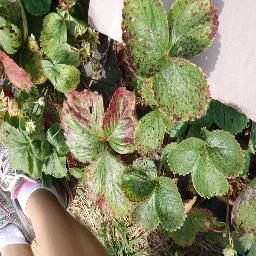
Label: Strawberry___Leaf_scorch